St Mary's Church, Mortehoe

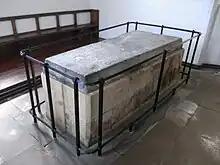
Chest tomb of Sir William de Tracy (d.1322), cleric, incumbent of Mortehoe. South transept, St Mary's Parish Church, Mortehoe

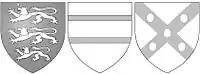
Group of heraldic shields sculpted in low relief on north side of base of chest tomb of Sir William de Tracy (d.1322), Mortehoe Church

The tomb in the south transept has a ledger-line inscription to a certain "Sir William de Tracy". The upper slab of black or dark grey granite or marble is incised with the life-size figure of a priest in full vestments, holding a chalice to his breast. The inscription is much defaced, but was recorded by Tristram Risdon (d.1630): "On whose mangled monument I found this fragment of a French inscription, in this ancient character: 'Syree Williame de Trace...Il enat eeys-Meercy'". Possibly a variant of such phrase as "que Dieu ait mercy de son âme" ("may God have mercy on his soul"). On the north side of the base of the tomb are sculpted in relief three escutcheons, now devoid of any colourings, listed from east to west :